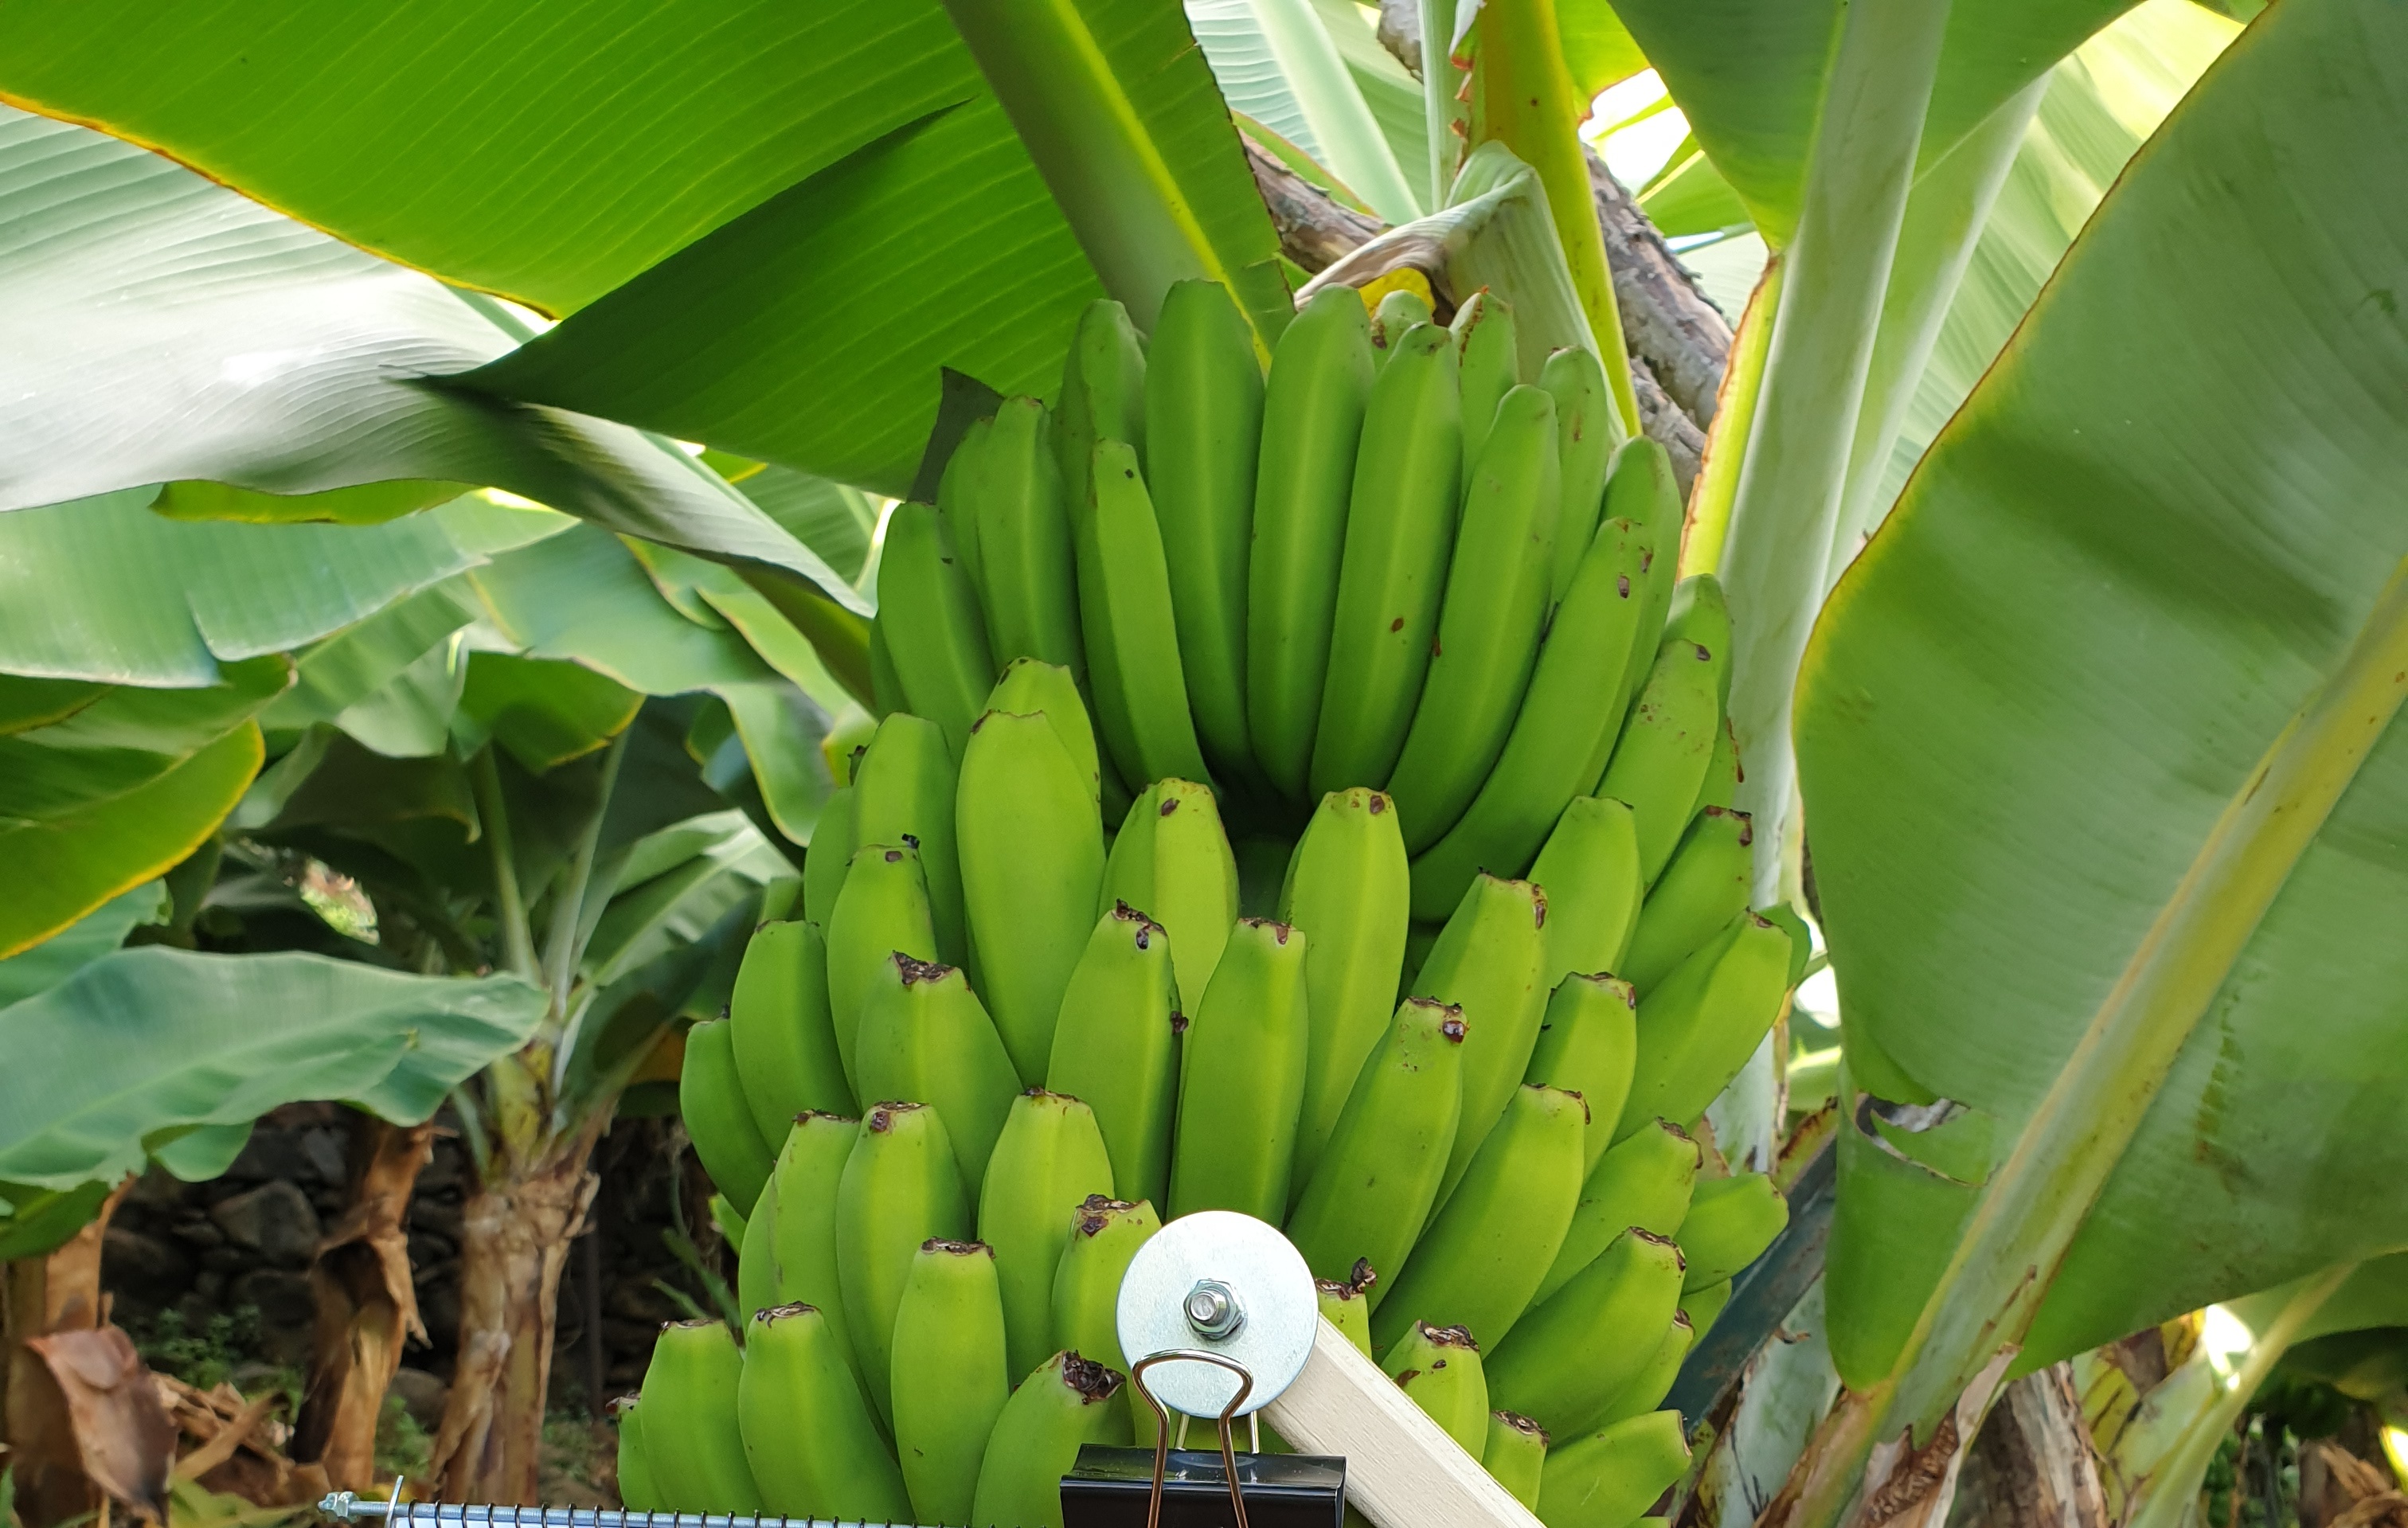
Label: Keep